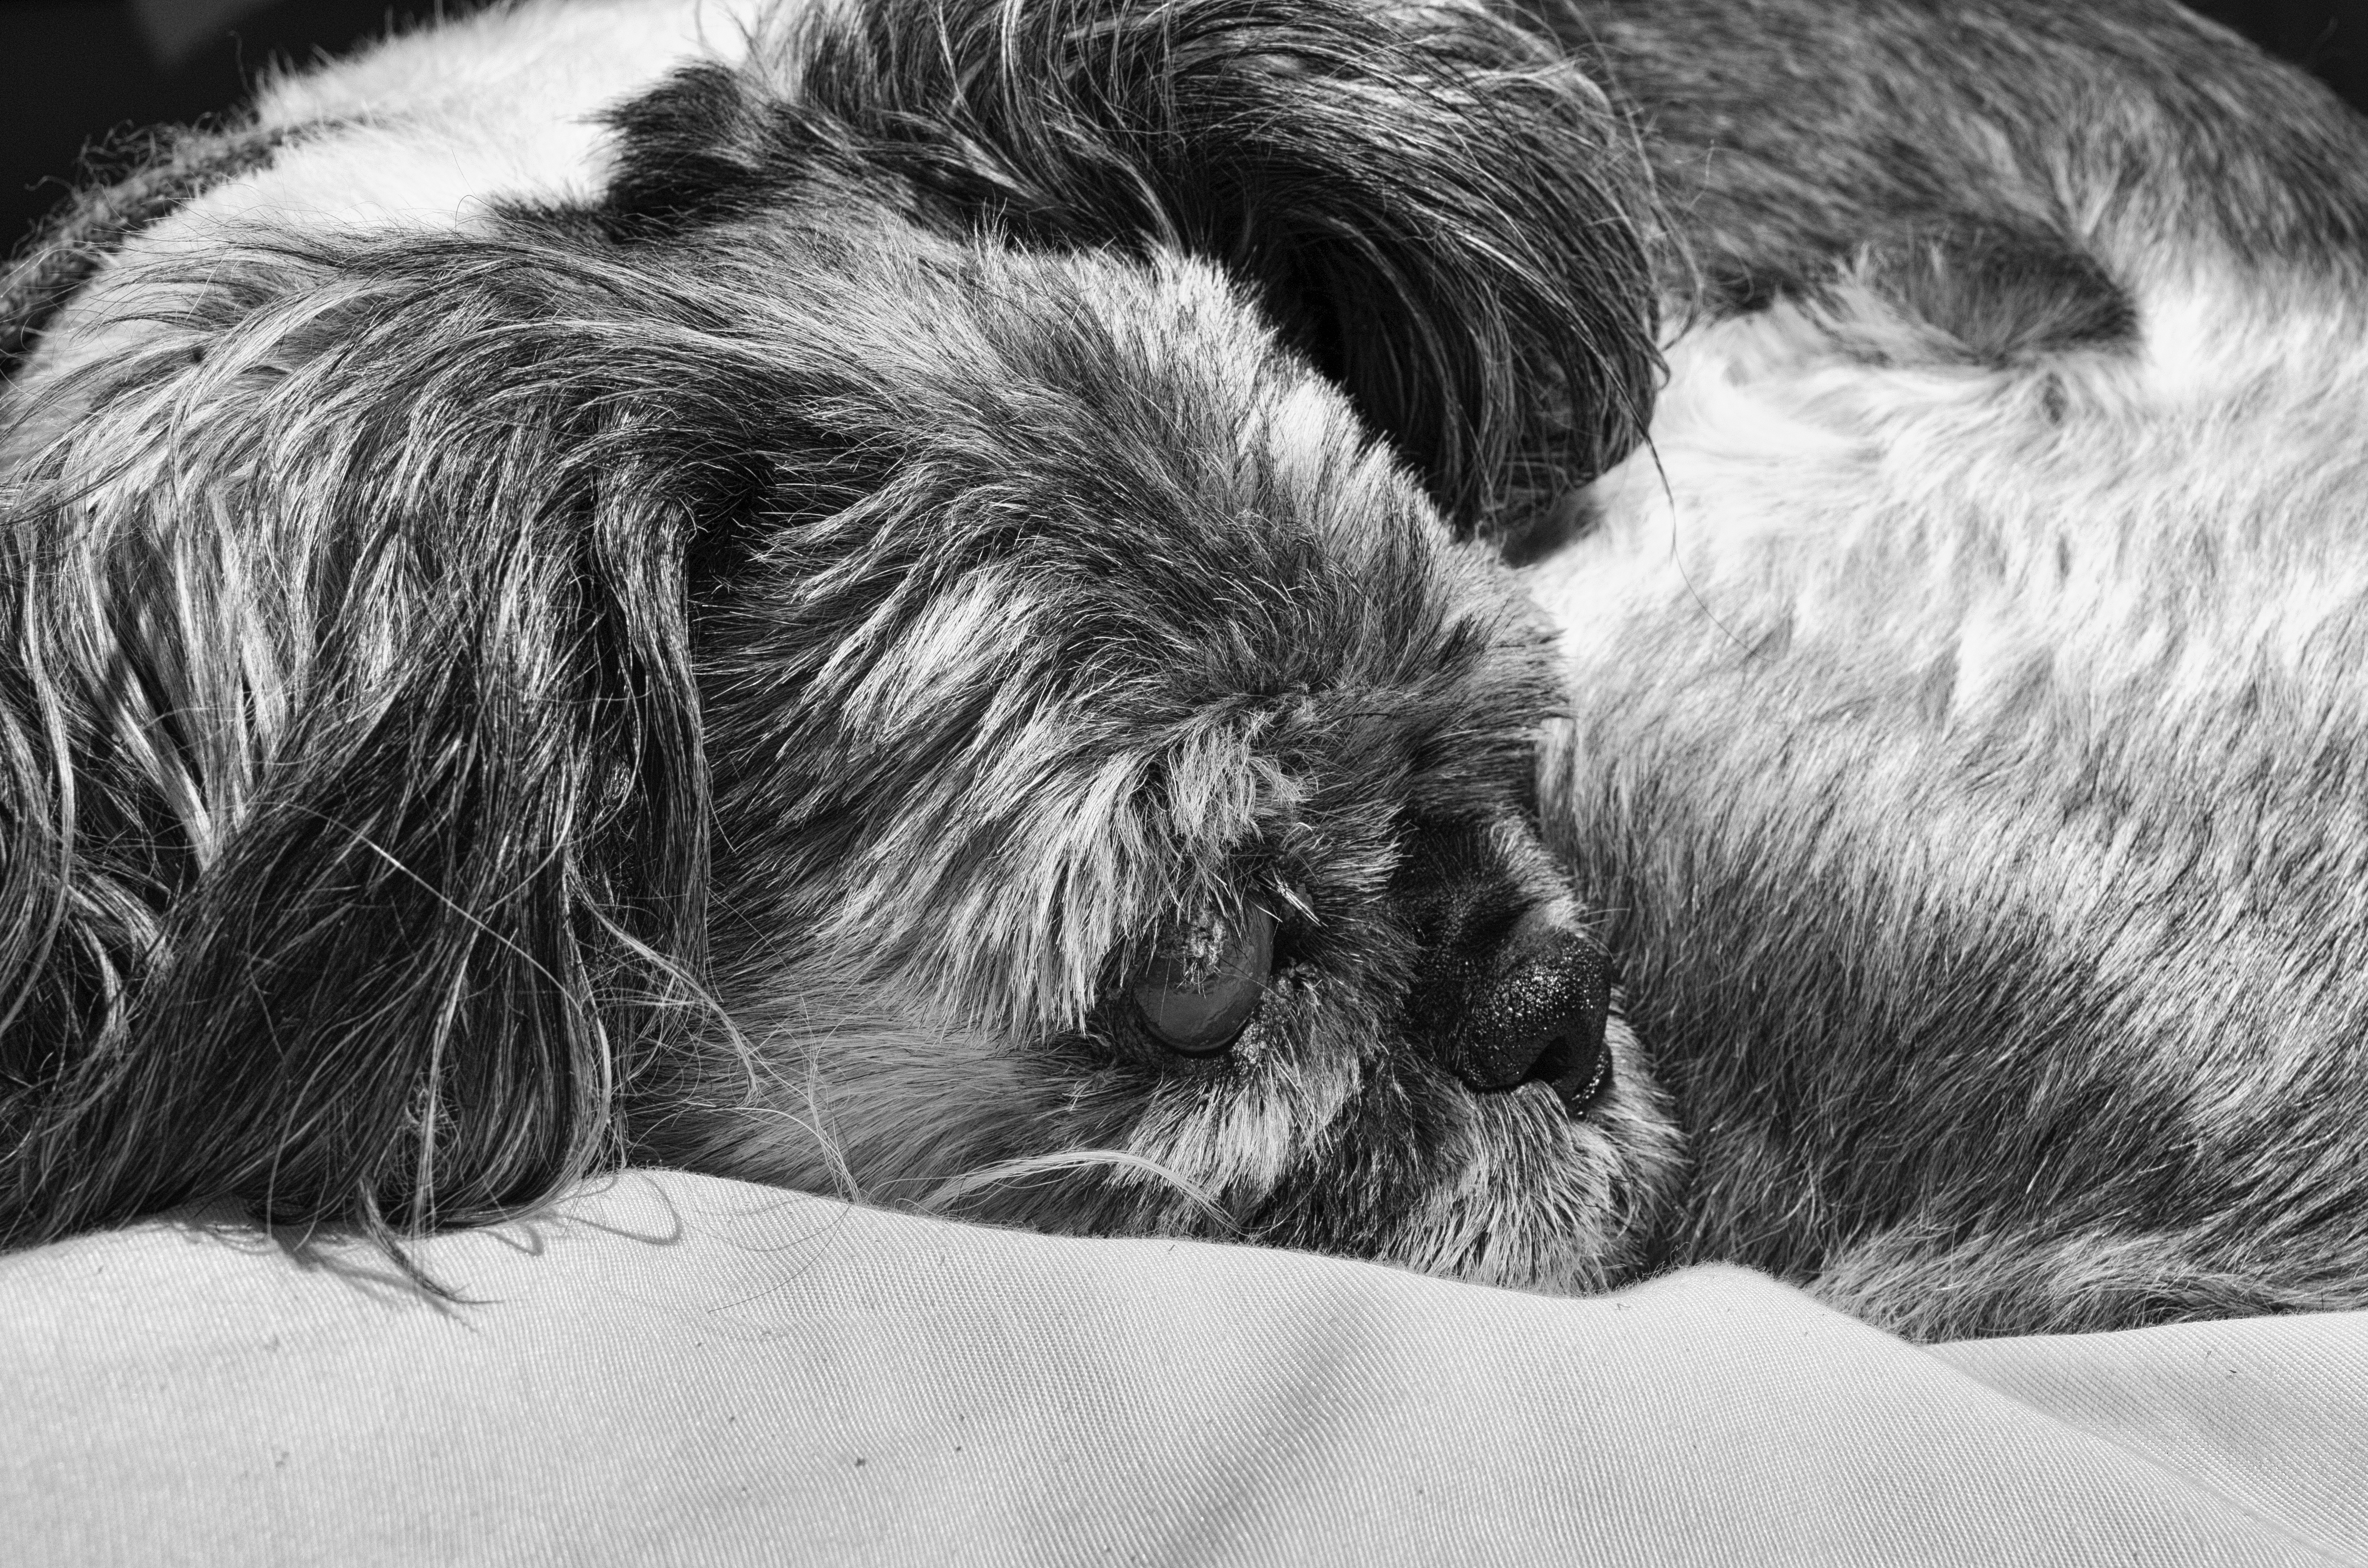
black and white, white, puppy, dog, animal, canine, pet, fur, mammal, black, monochrome, friend, shihtzu, close up, whiskers, sketch, drawing, vertebrate, domestic, doggy, companion, shih tzu, monochrome photography, dog like mammal